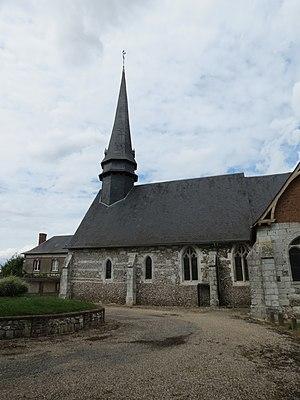
Eglise Notre-Dame.